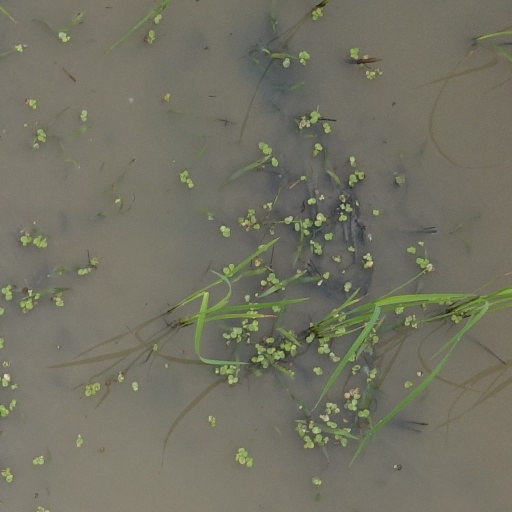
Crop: rice